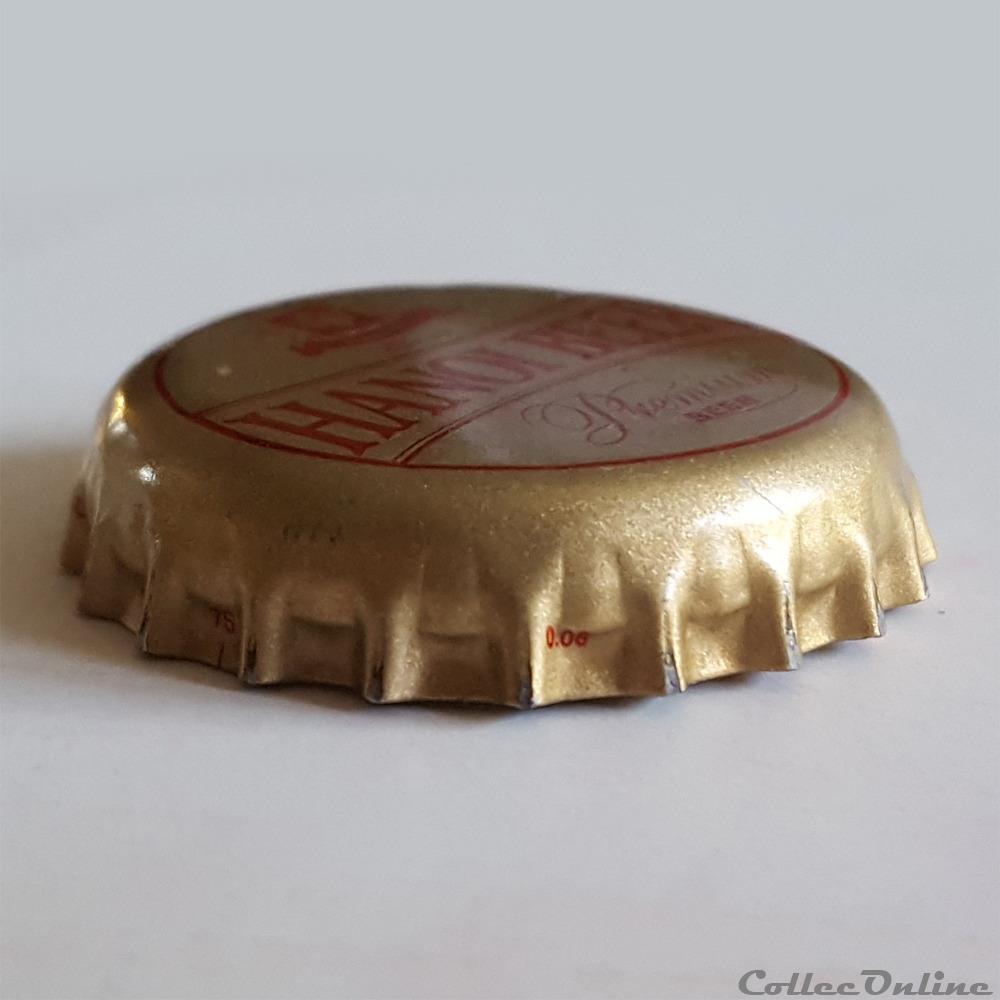
Waste category: metal